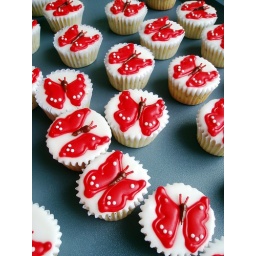
Inspired by Kate Shirazis butterflies from her book &amp;quot;Cupcake Magic&amp;quot;